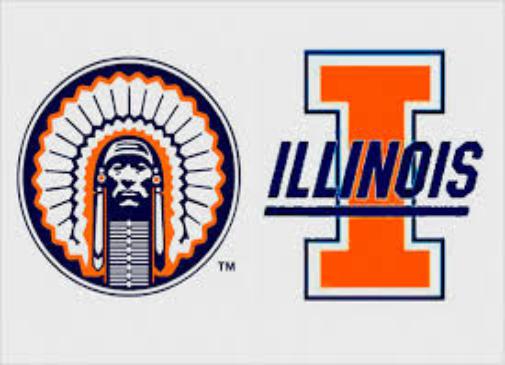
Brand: Illinois
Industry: Others